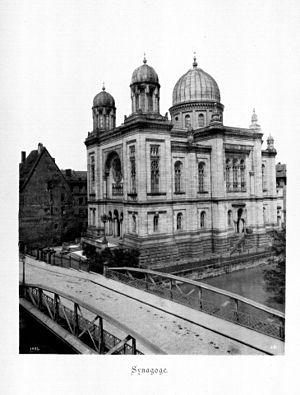
La grande synagogue de Nuremberg a été construite en 1874 sur la Hans-Sachs-Platz, par la communauté juive réformée de Nuremberg.